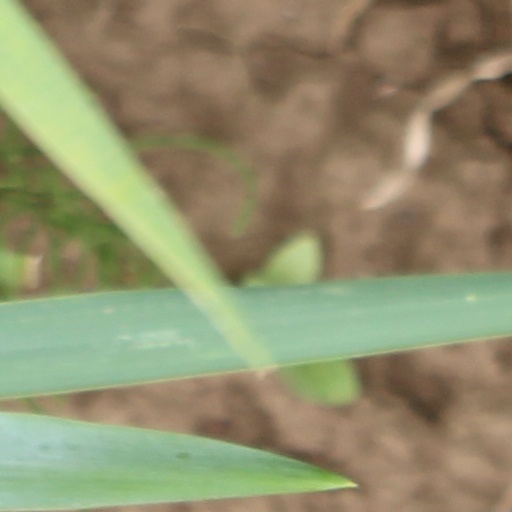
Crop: wheat